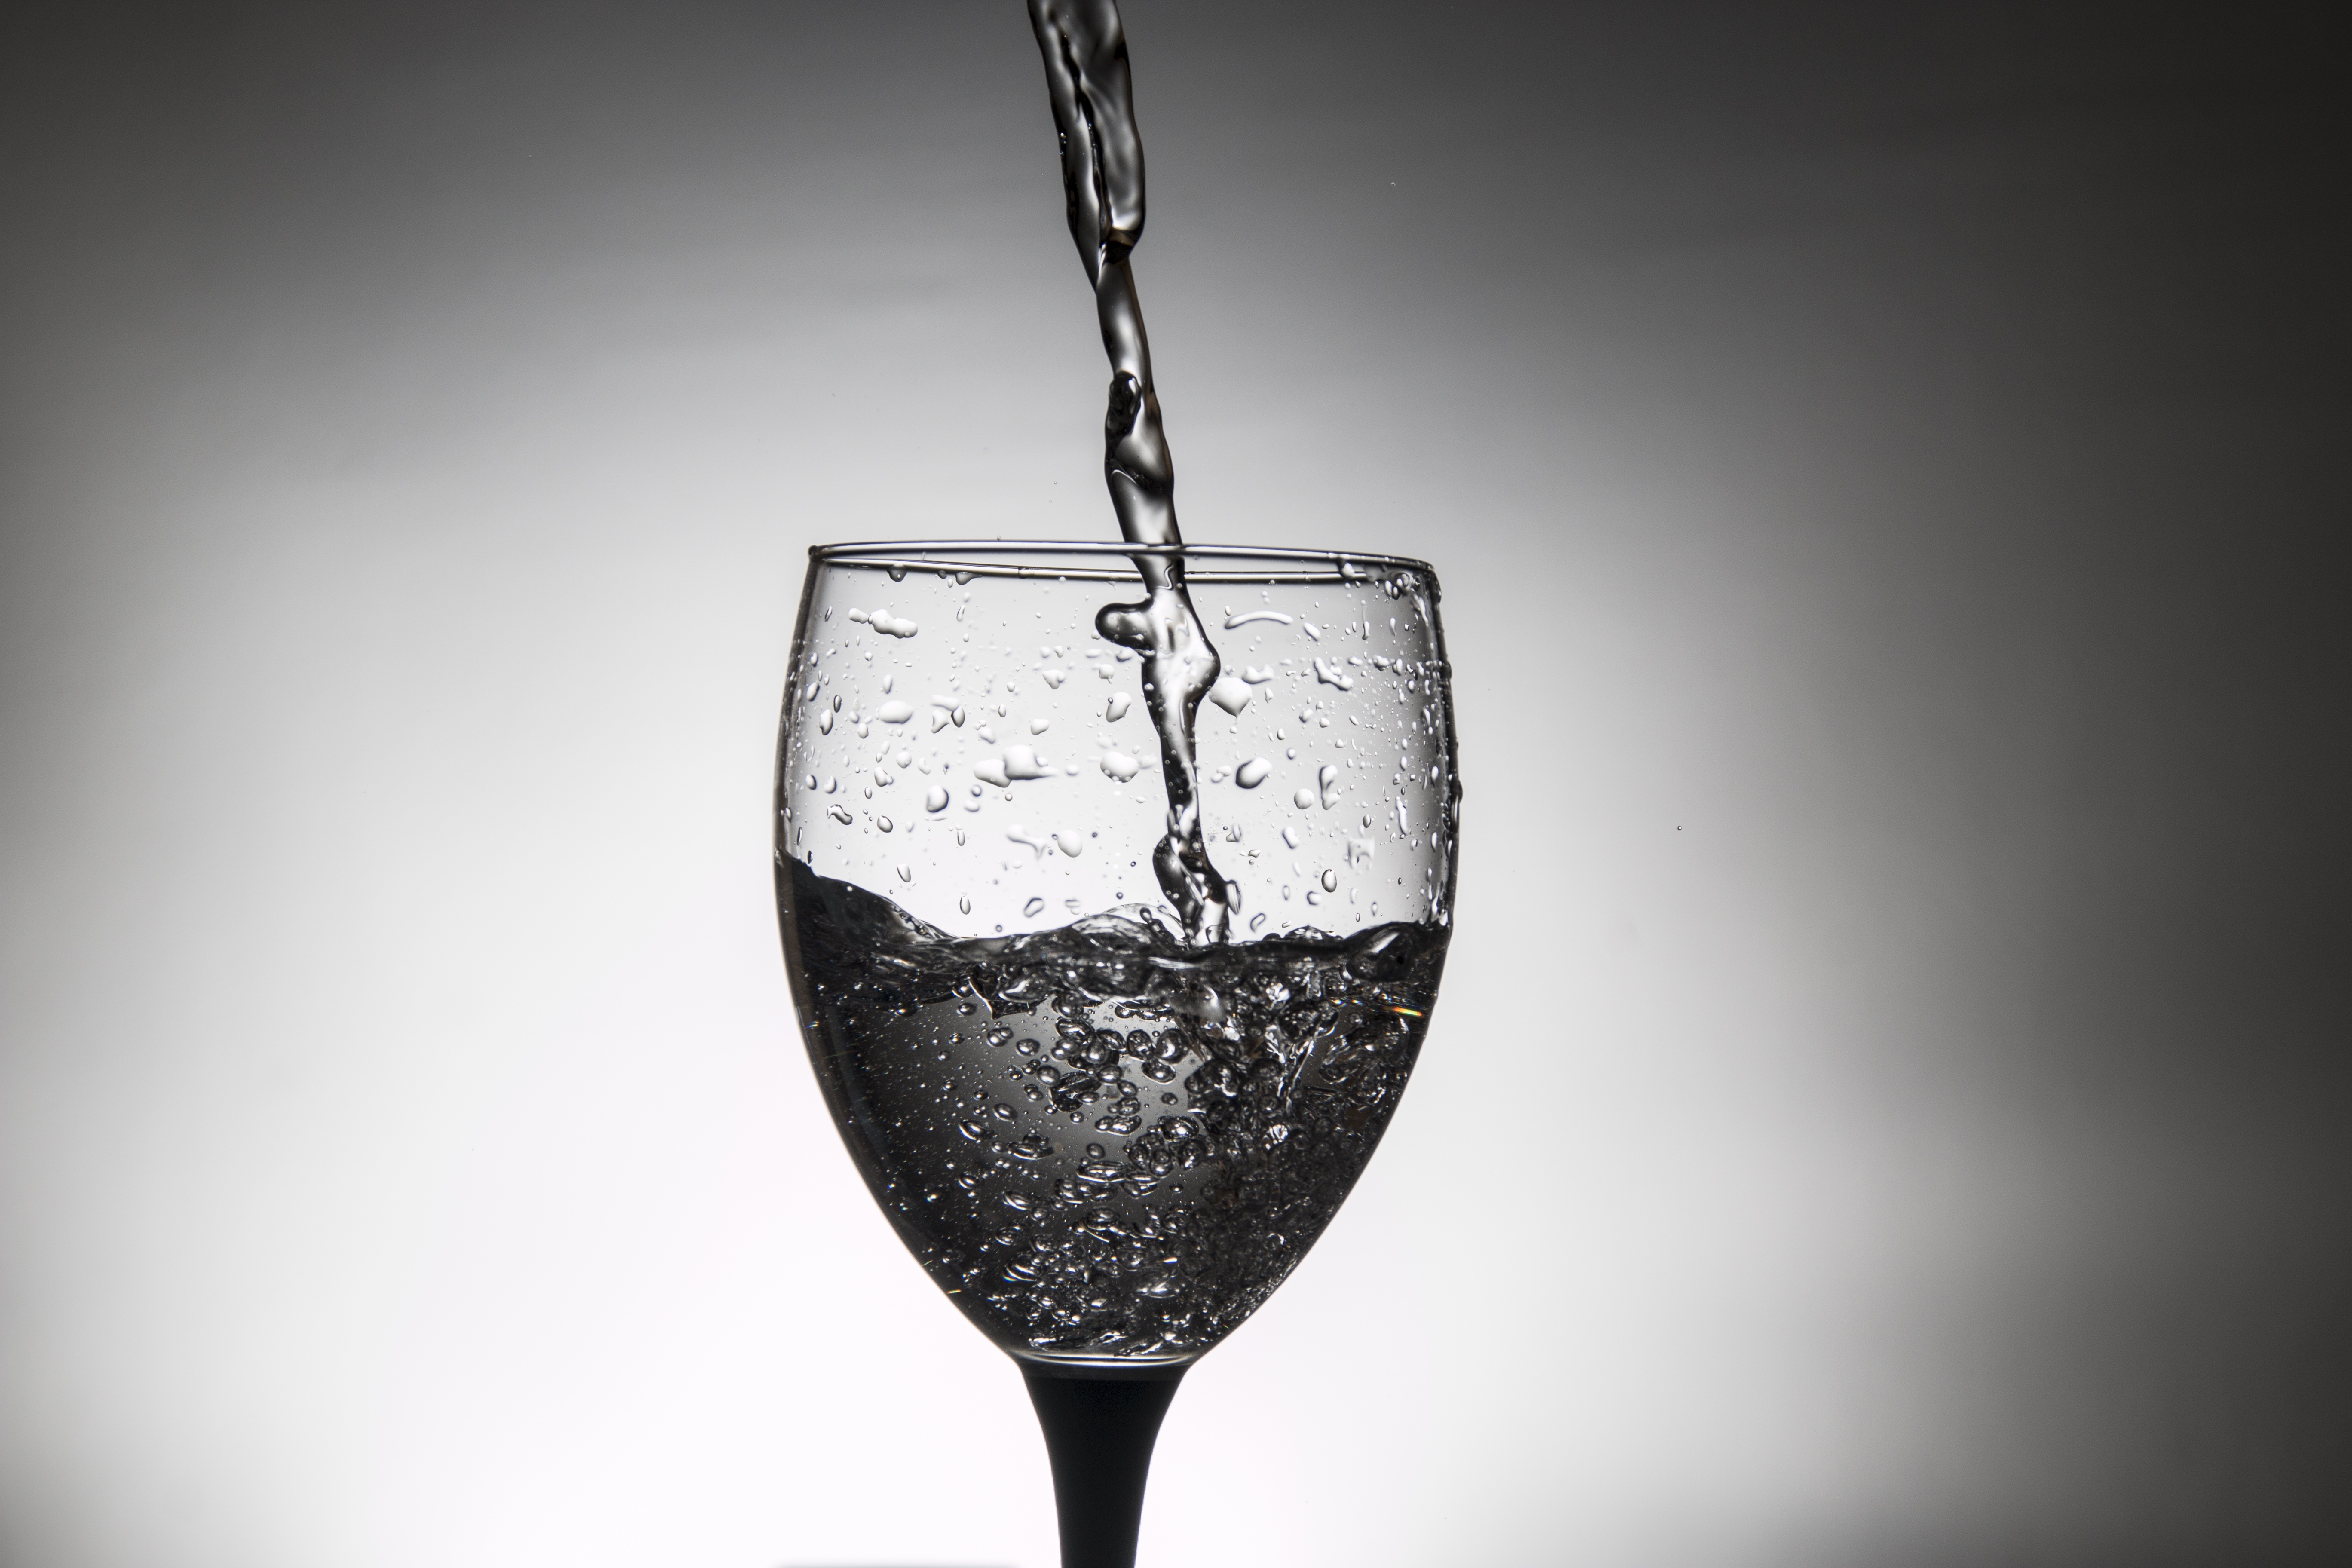
liquid, wine, white, vintage, glass, dark, celebration, rose, red, drink, pink, red wine, material, alcohol, wineglass, wine bottle, pouring, wine glass, alcoholic, design, party, champagne, magenta, elegance, glamour, stemware, alcoholic beverage, still life photography, distilled beverage, drinkware, champagne stemware